Answer in natural language. How many Beds are visible in the scene? Choose between the following options: 2, 1, 5, 3 or 4
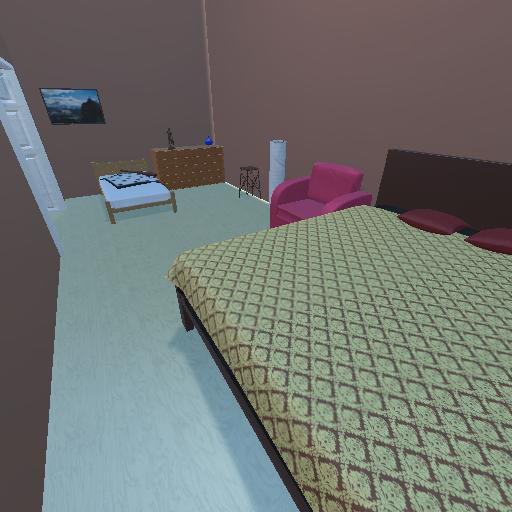
<answer>2</answer>